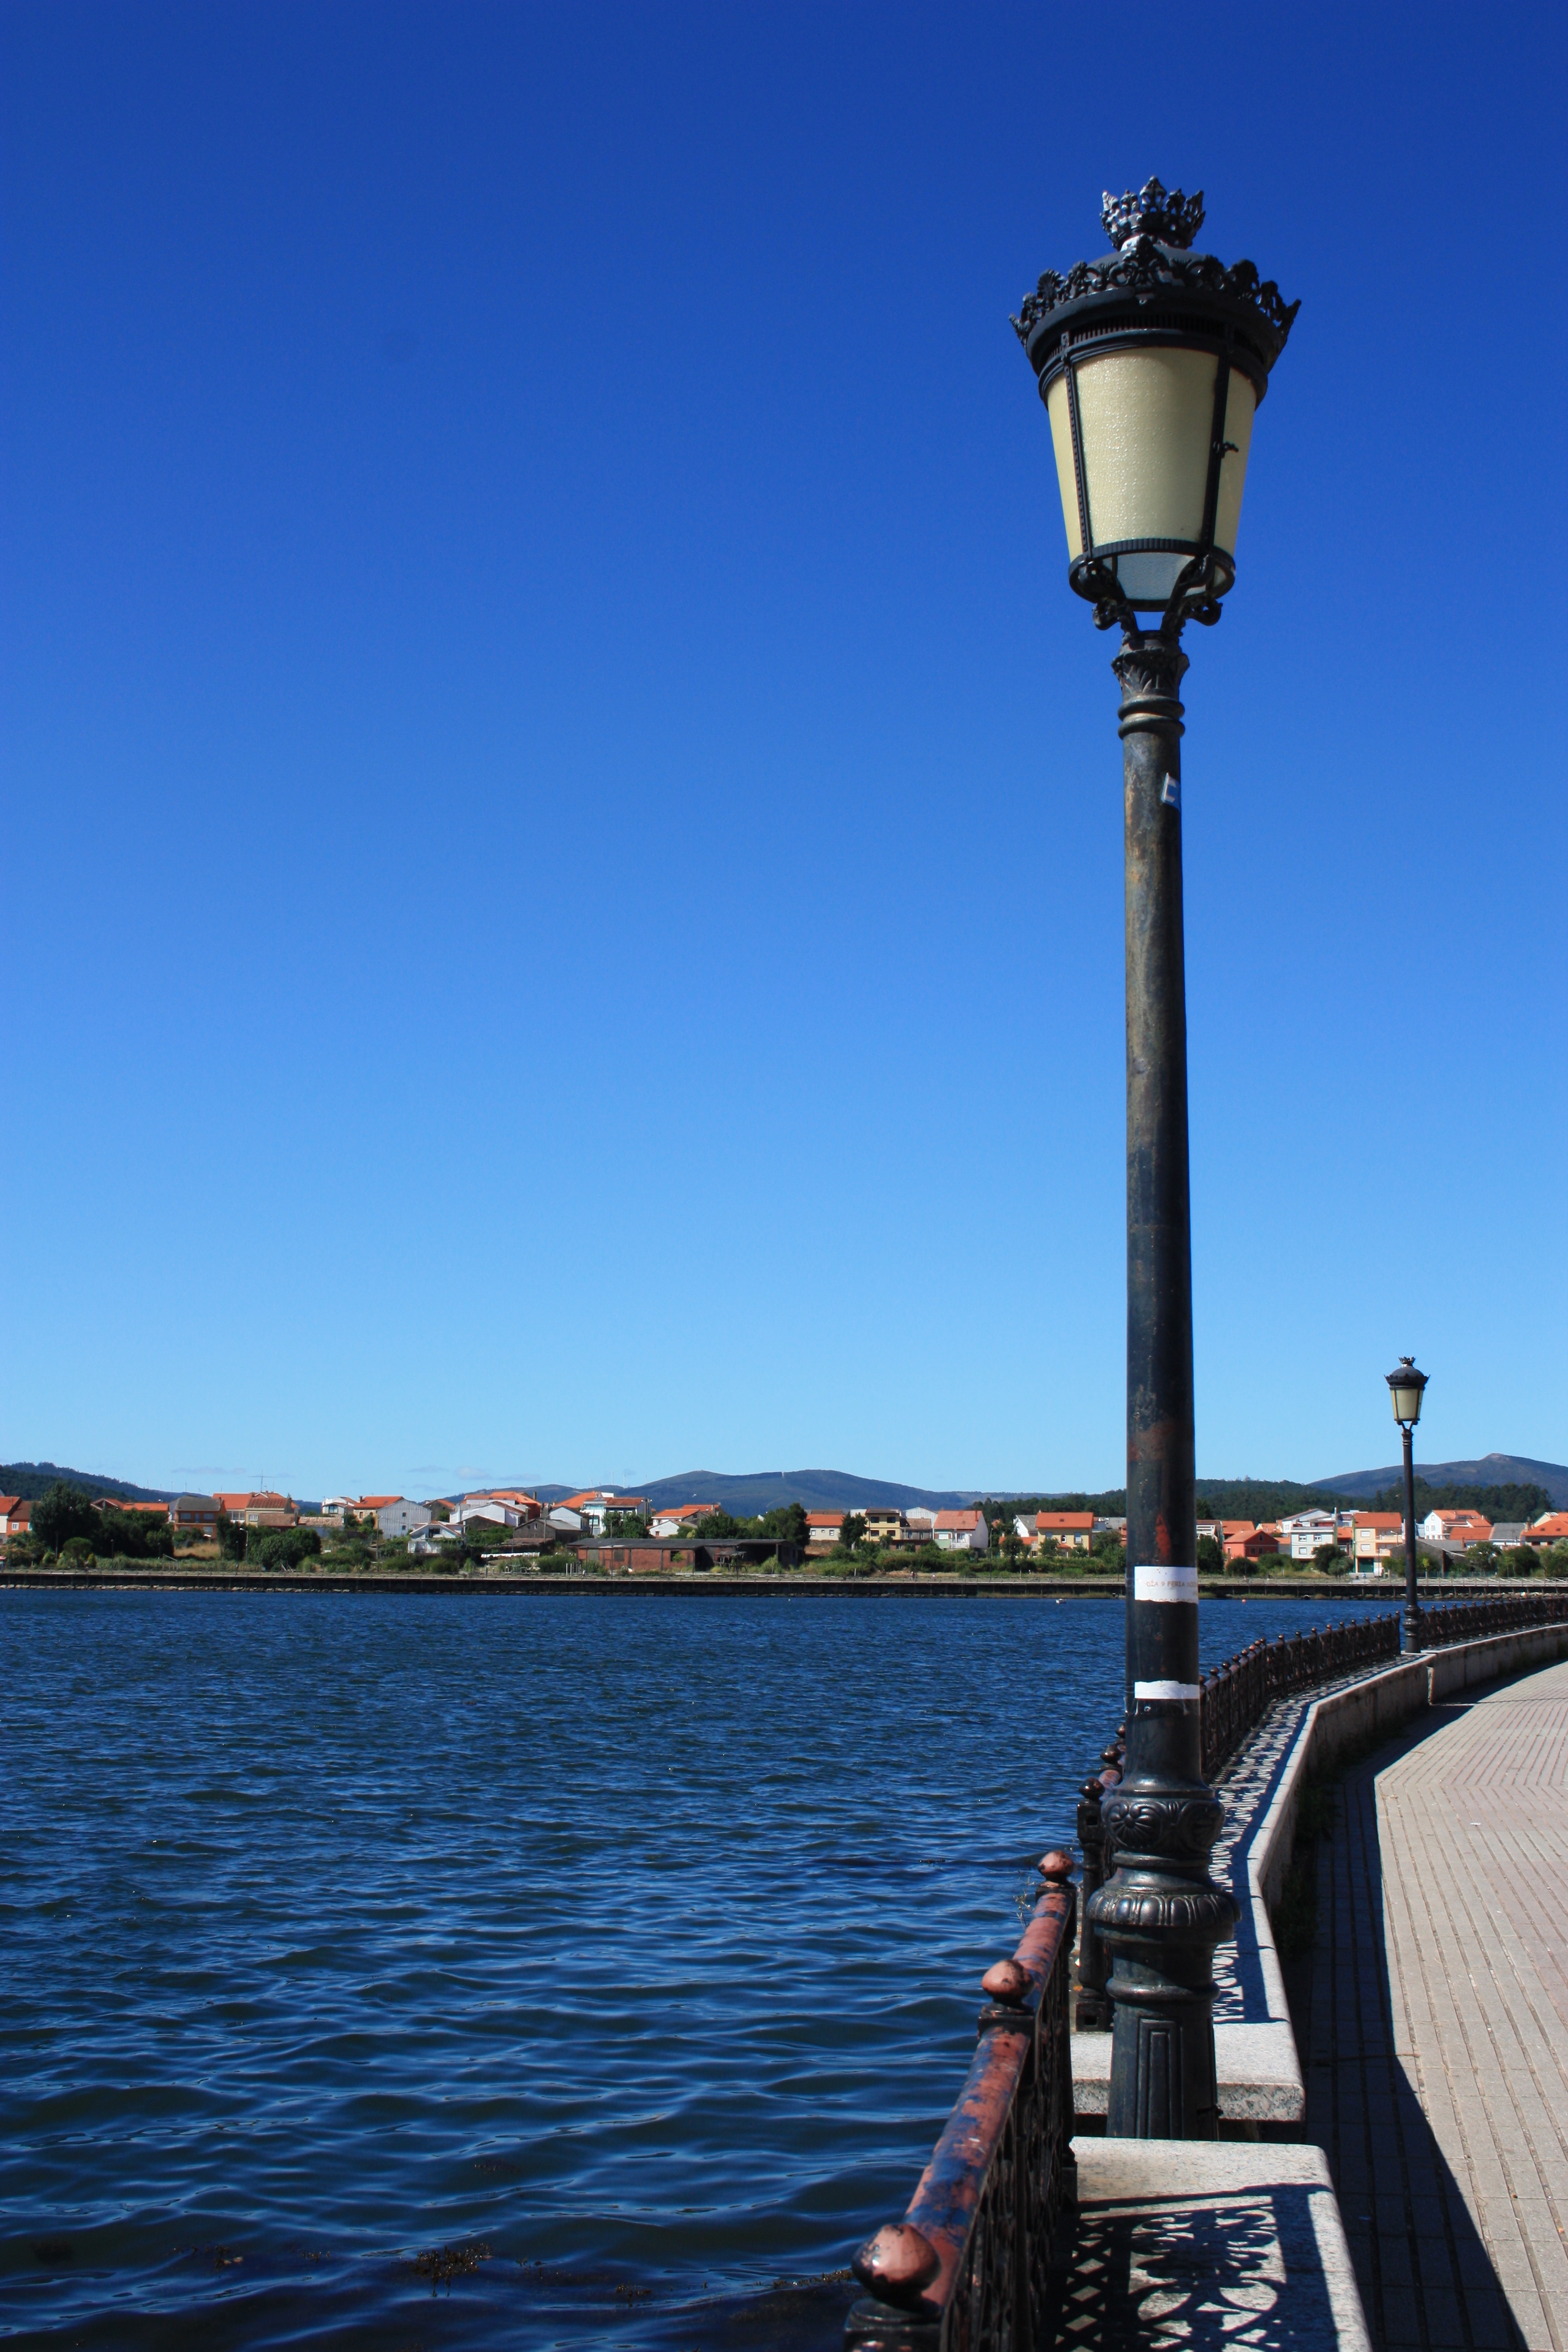
sea, coast, water, ocean, dock, lighthouse, walkway, dusk, evening, reflection, tower, bay, blue, street light, waterway, street lamp, spain, promenade, old streetlight